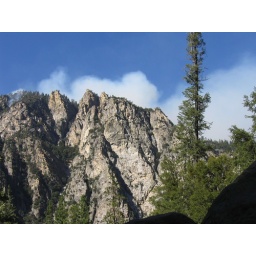
smoke from the Combs forest fire, not clouds, atop a mountain in Kings Canyon National Park